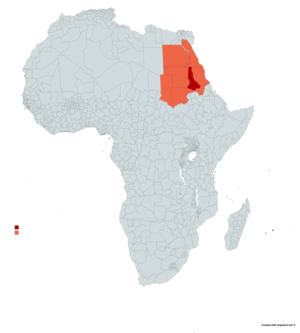
Dispertion du peuple Ababdehs
Les ‘Abābda forment un peuple de pasteurs nomades de religion musulmane qui occupait et parcourait le désert entre la vallée du Nil et la mer Rouge, vivant surtout dans le nord-est du Soudan et le sud-est de l'Égypte. Ils sont cette période-ci largement sédentarisés, soit le long de la mer Rouge soit le long de la vallée du Nil et beaucoup d'entre eux mènent une activité agricole sédentaire.